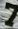
Number: 7